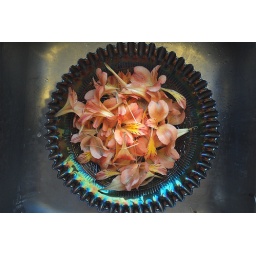
flowers in the sink 3